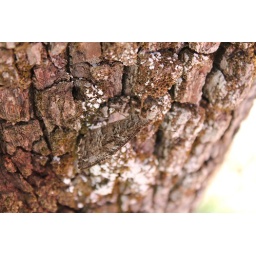
A butterfly on a tree in Kefalonia